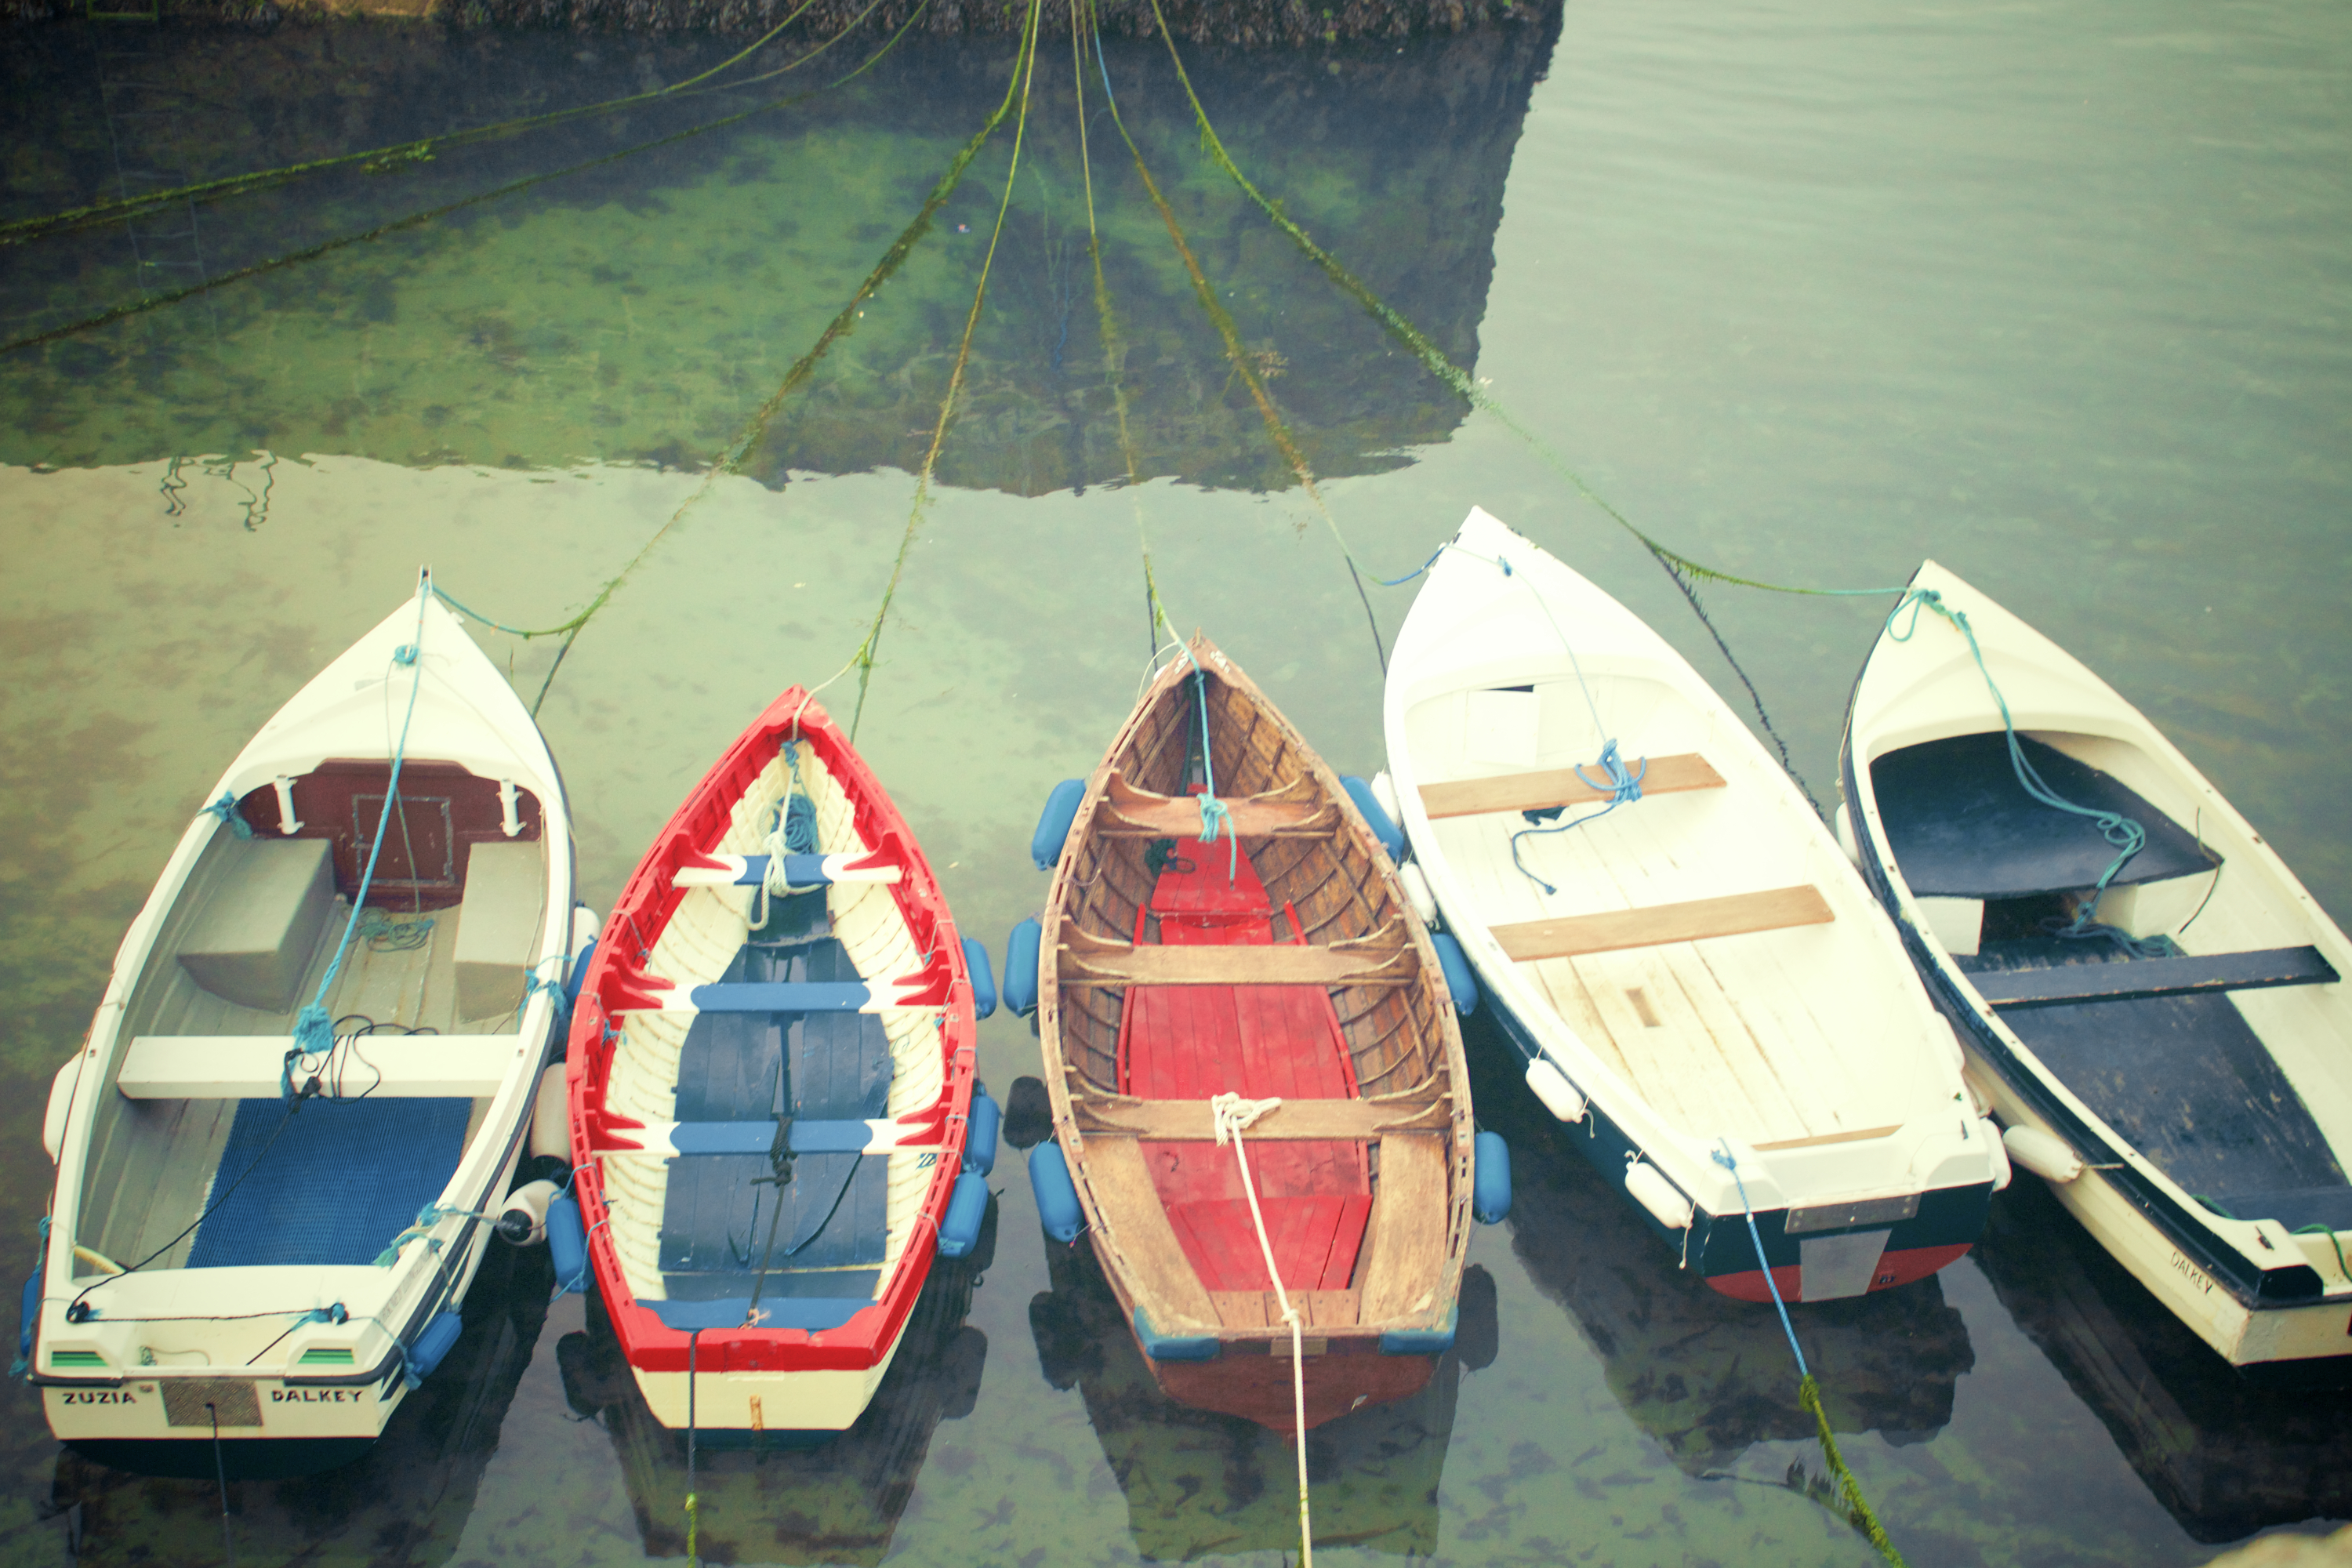
boat, lake, vehicle, mast, color, sailboat, boating, boats, sail, watercraft, barque, dinghy, watercraft rowing, caravel